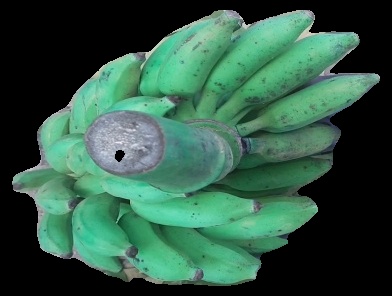
Variety: elakki-bale
Grade: grade3